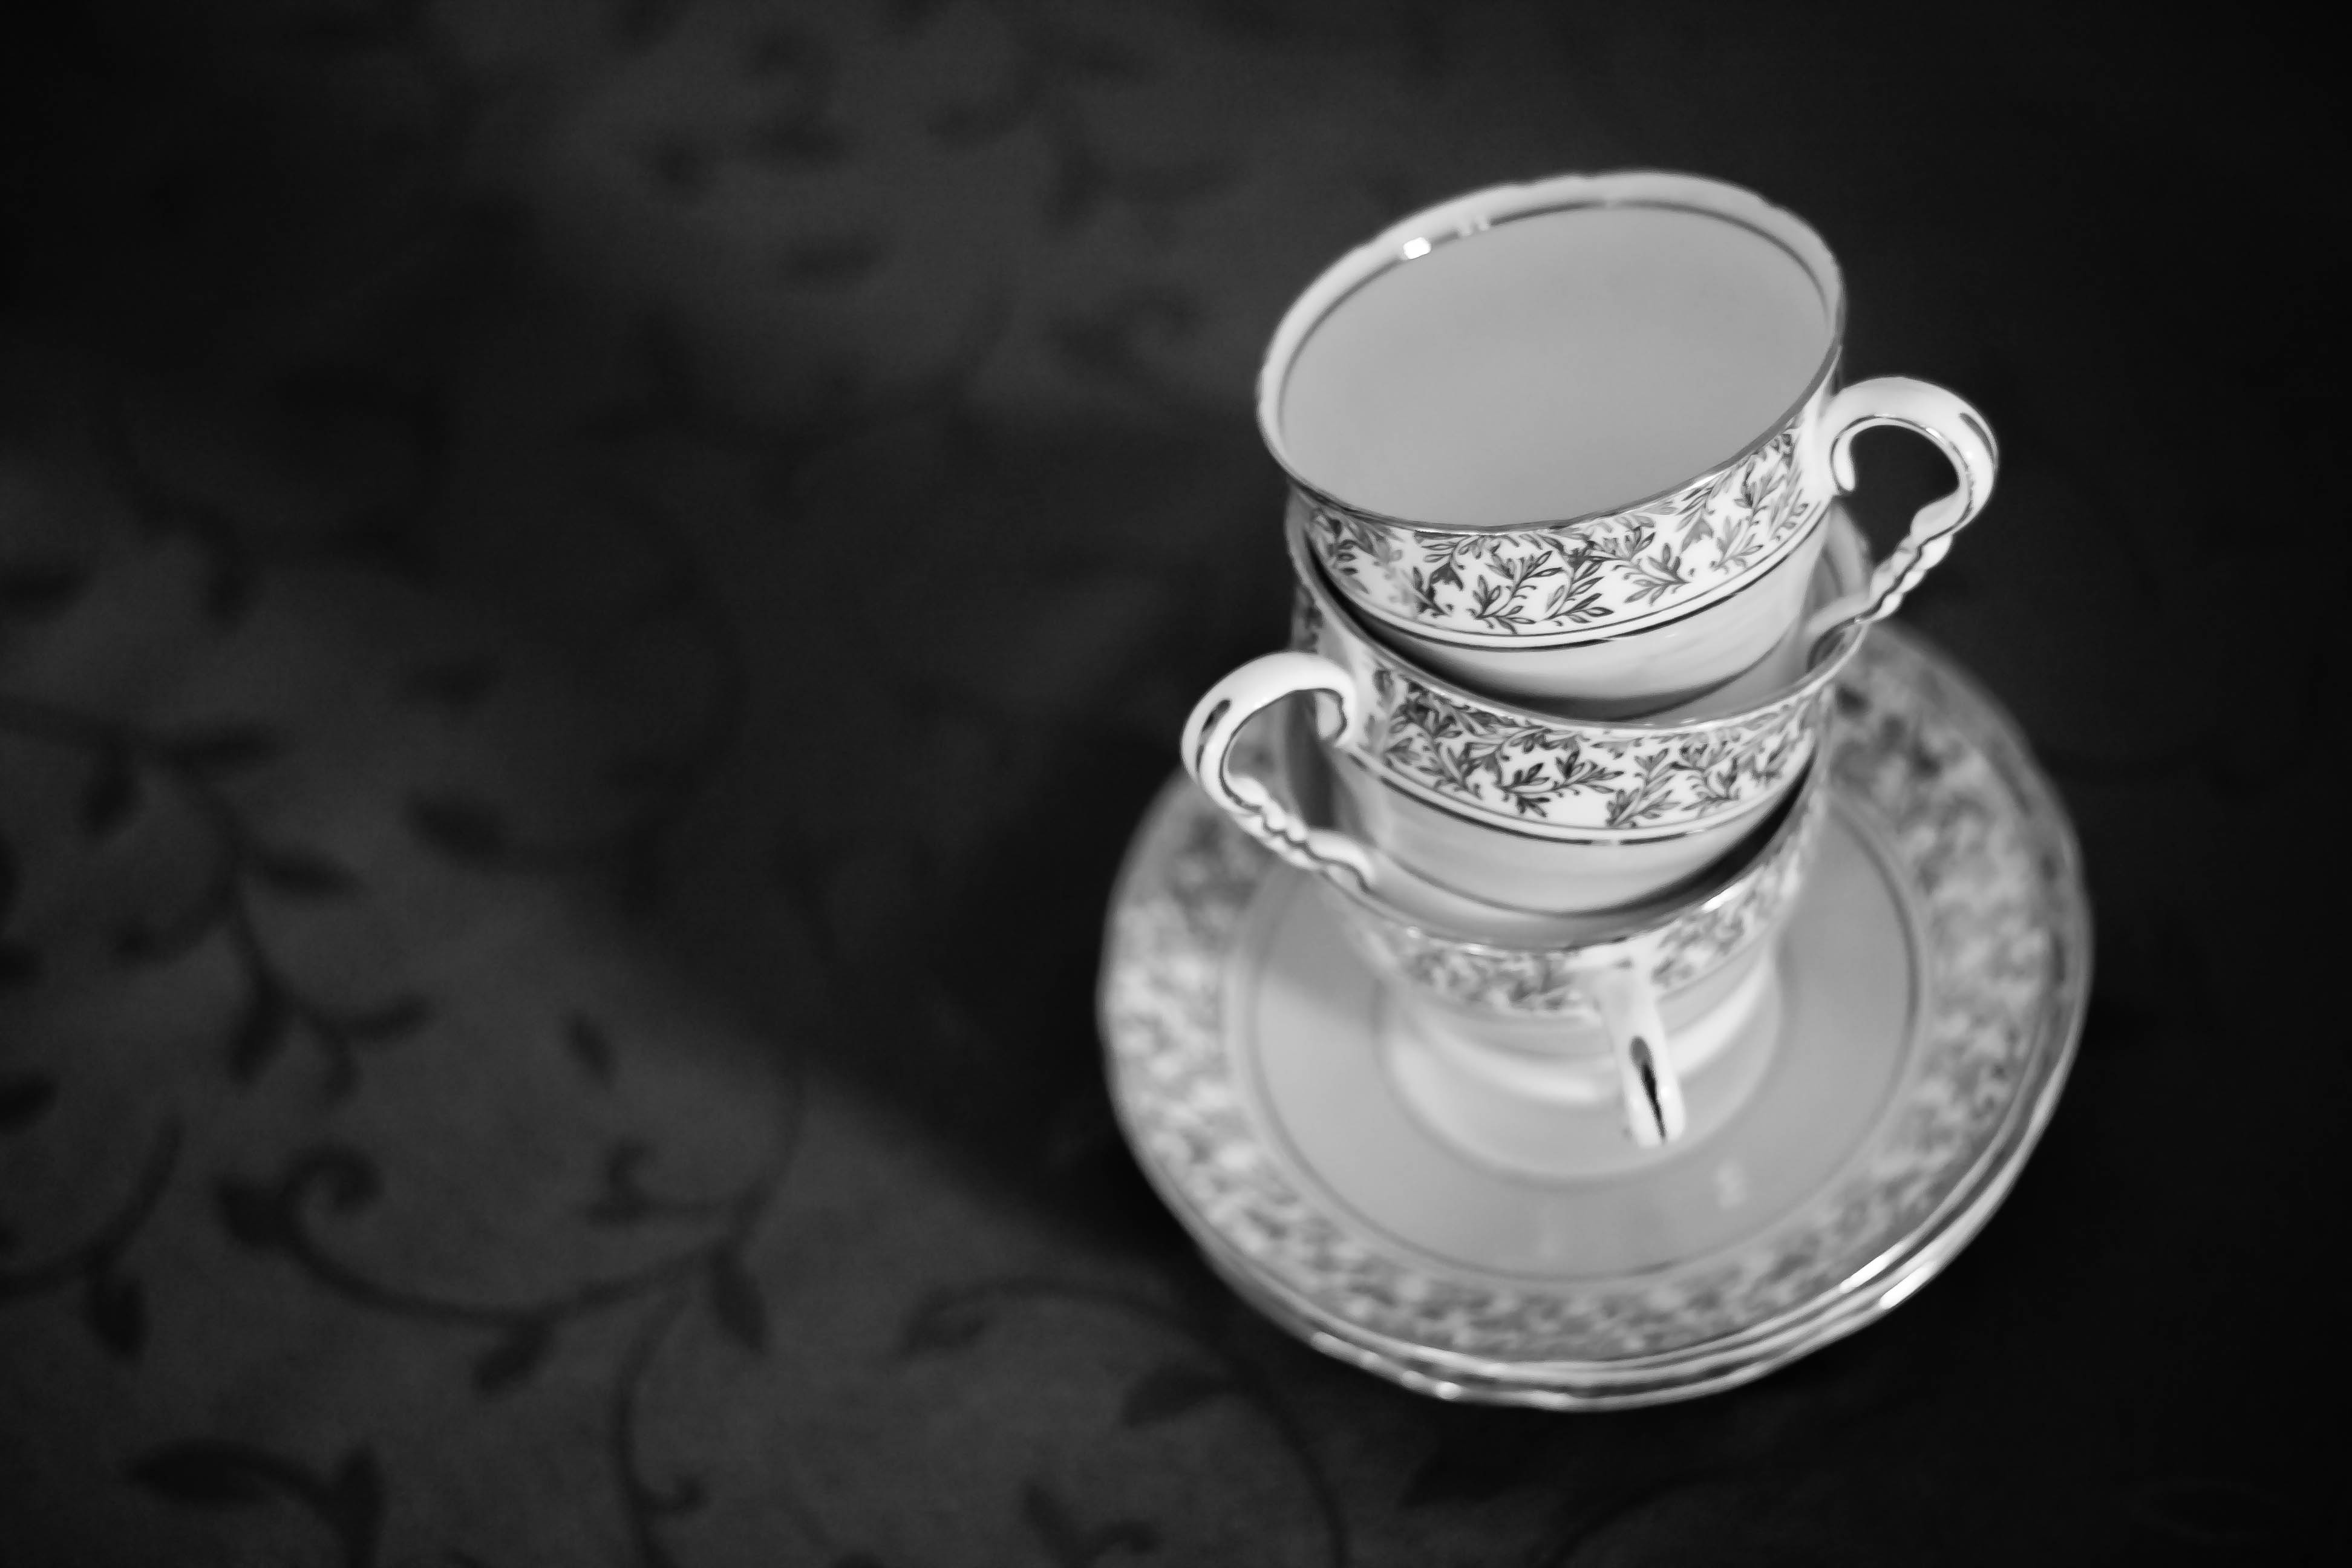
black and white, tea, glass, cup, canon, drink, lighting, bw, canon40d, silver, teacups, threecups, stackedcups, blackandwhitecups, threeteacups, monochrome photography, drinkware